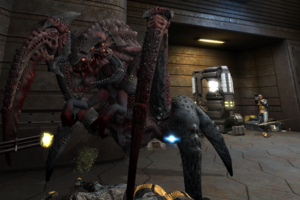
Capture d’écran du jeu Unvanquished. Un imposant alien « Tyrant » est attaqué par un humain (arrière plan) et une tourelle mitrailleuse automatique (hors champ à gauche) alors qu’il tente de démolir la base humaine.
Unvanquished est un jeu vidéo de tir à la première personne incluant des éléments de jeu de stratégie en temps réel. C’est un jeu libre sous licence GPL pour le code source et Creative Commons pour les données, dérivé de Tremulous, disponible sous GNU/Linux, Windows et Mac OS et jouable depuis le 29 février 2012